River Heights Sinclair Station

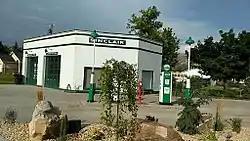
Photo in 2017

The River Heights Sinclair Station, at 594 S. 400 East in River Heights, Utah, was listed on the National Register of Historic Places in 2017.